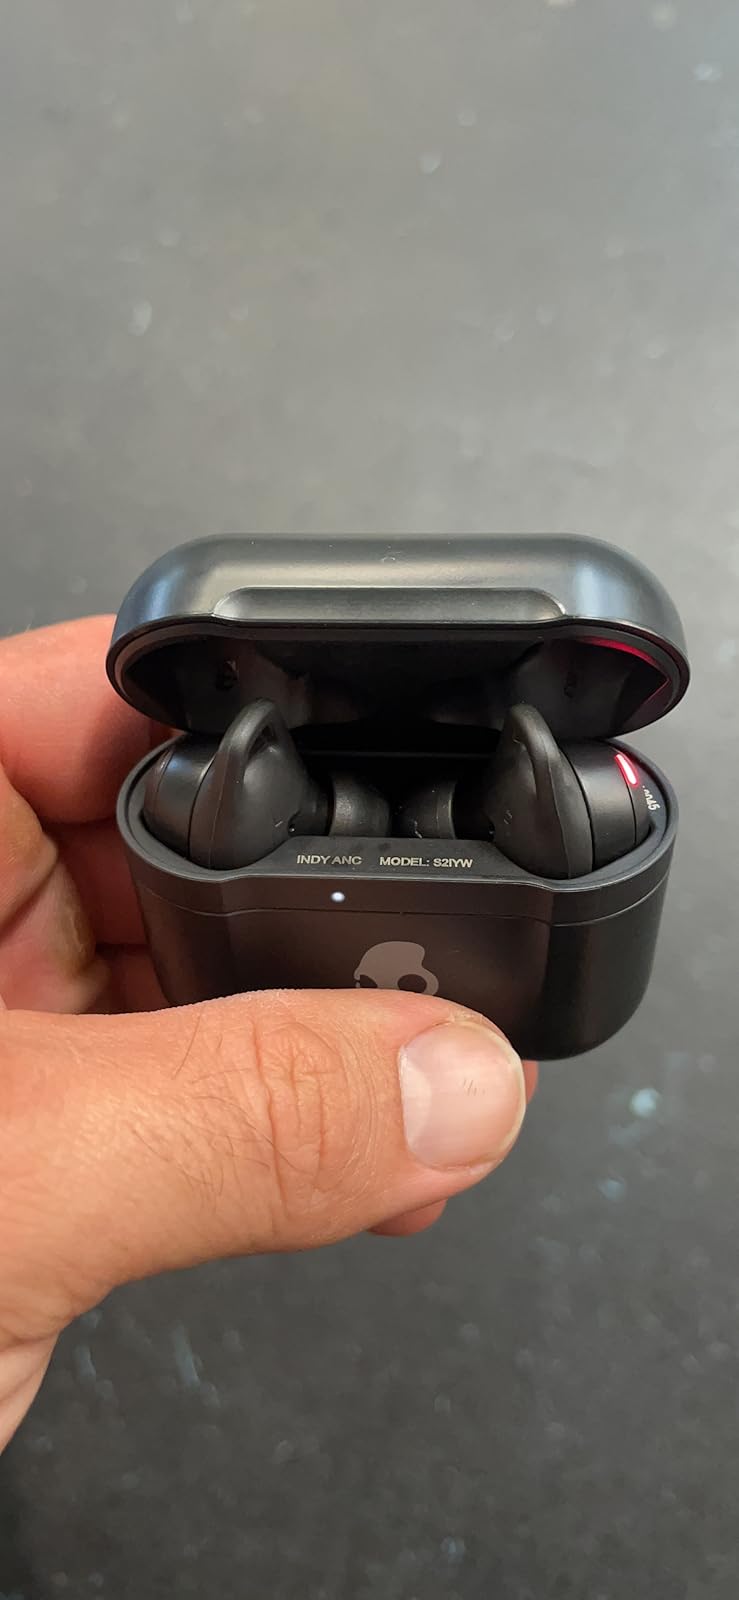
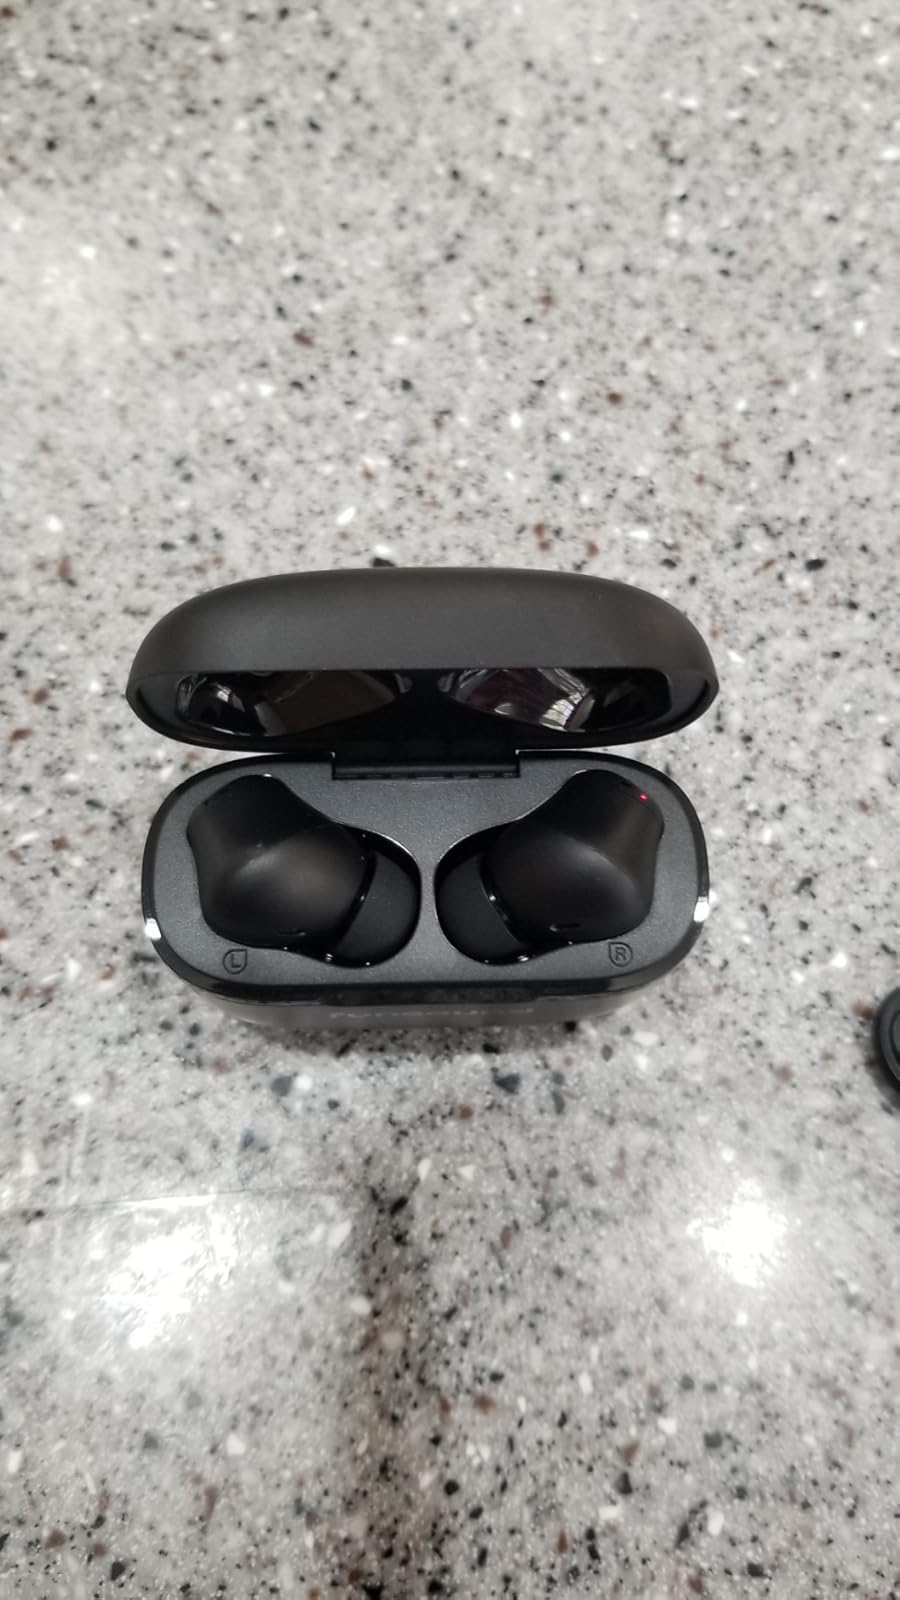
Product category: earbuds
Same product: no